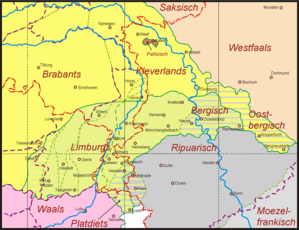
Le limbourgeois est une langue issue du groupe germano-néerlandais.